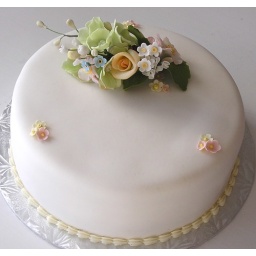
lemon spong cake with lemon curd filling to show sampler bouquet made in class